Tony Pastor

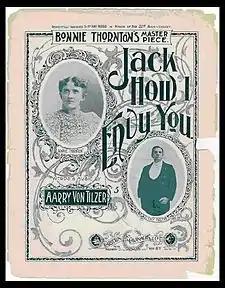
Tony Pastor and Bonnie Thornton, 1897

Pastor sang for the Union cause throughout the Civil War, then started his own variety show which went on tour for around five months before settling in New York City. In 1865, Pastor opened his own theatre, Tony Pastor's Opera House. The theater was located on the Bowery in partnership with minstrel show performer, Sam Sharpley, whom he later bought out. The same year he organized traveling minstrel troupes who toured the country annually between April and October. Although Pastor was referred to as the "Dean of Vaudeville", as mentioned before, he is best known for cleaning up variety acts. Pastor was popular with the nearly all-male variety theater audiences; however, he knew that his ticket sales would double if he attracted a female audience. Soon he began to produce variety shows, presenting an evening of clean fun that was a distinct alternative to the bawdy shows of the time and more appropriate for middle-class families. With shows that appealed to women and children as well as the traditional male audience, his theater and touring companies quickly became popular with the middle classes and were soon being imitated.